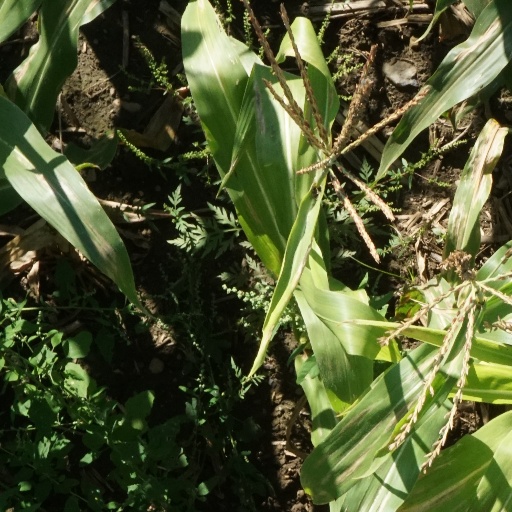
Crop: maize; corn